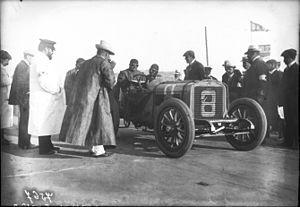
Léon Théry, dit Le Chronomètre pour ses temps en course, est un pilote automobile français vainqueur, notamment, à deux reprises de la coupe automobile Gordon Bennett.